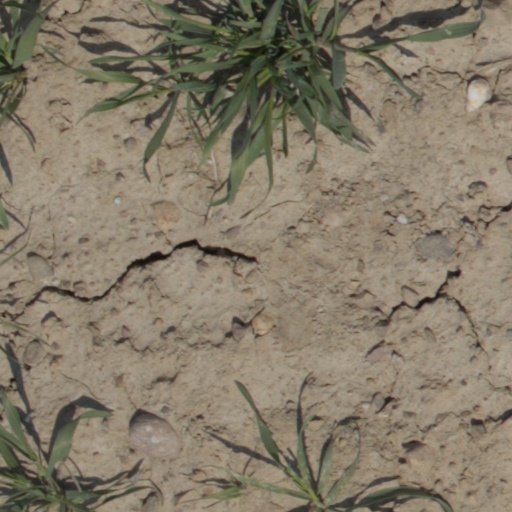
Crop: wheat